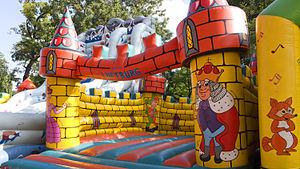
Les jeux gonflables s’apparentent à des structures en PVC ou nylon d’une dimension d’environ 10 m², et composés essentiellement d’air. Ils visent à accueillir en grande majorité les enfants au cours de fêtes comme des anniversaires ou bien des fêtes d’école. Le matériel est le plus souvent ouvert à la location auprès de particuliers et peut également s’acheter.